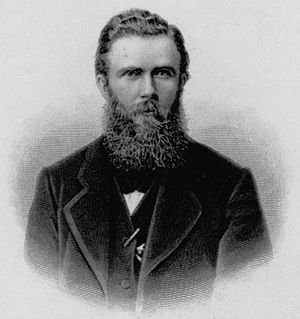
Ernst Rudorff
Ernst Rudorff var en tysk musiker, søn af Adolf August Friedrich Rudorff.